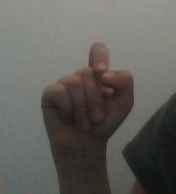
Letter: fa